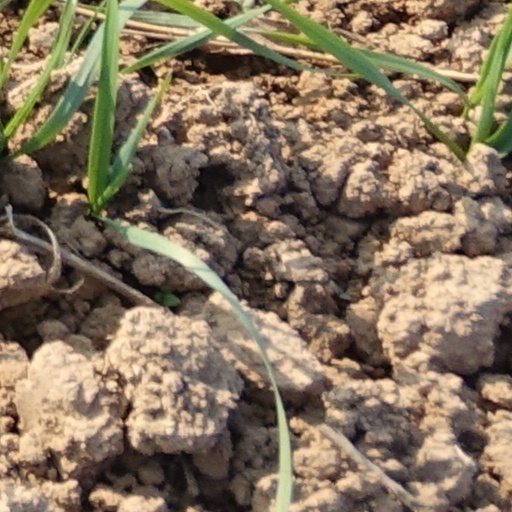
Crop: wheat